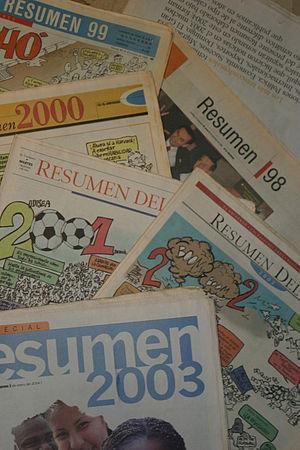
El Universo est un quotidien équatorien fondé en 1921 et publié à Guayaquil. Il est en 2011 le journal le plus important de la ville et l'un des principaux du pays. Il est édité par le groupe homonyme. Son directeur actuel est Carlos Pérez Barriga dont la famille contrôle le journal depuis sa fondation.